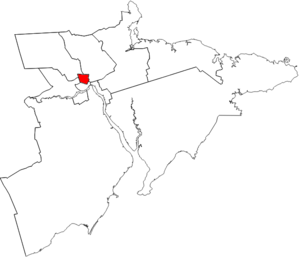
Moncton-Centre est une circonscription électorale provinciale du Nouveau-Brunswick représentée à l'Assemblée législative depuis 2014.